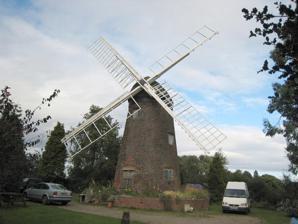
Building: Balsall Common Mill, Berkswell
Country: United Kingdom
Year built: 1826
Windmill in the West Midlands, England Berkswell Windmill Berkswell Windmill Location within West Midlands county General information Architectural style Windmill Town or city Balsall Common , West Midlands Country England Coordinates 52°22′51″N 1°38′08″W / 52.380768°N 1.635434°W / 52.380768; -1.635434 Construction started 1826 Technical details Structural system Brick tower, boat cap Berkswell windmill is a four-sailed tower mill constructed in 1826 on the site of a former post mill , in the village of Balsall Common , in the parish of Berkswell , in the Metropolitan Borough of Solihull , West Midlands . The windmill is built in  brick with a wooden boat shaped cap, and is turned into the wind by an endless chain winding mechanism. It was historically used to grind flour and animal feeds, and in 1927 the milling wheels were adapted to run via a diesel engine, not reliant upon the variable nature of the wind. The mill was finally closed in 1948, after the last miller John Hammond died. The windmill is a grade II Star  listed building and a scheduled monument . It is in private ownership. It is currently closed as it is undergoing extensive repairs and maintenance.( REF:  Friends of the Berkswell Windmill). It was formerly restored between 1973 and 1975, by the Millwright Derek Ogden, for its then owners George and Betty Field, and was complete, with sails and all internal machinery and tools for making flour and animal feed. However, after the death of the owner the windmill again fell into some disrepair until purchased by the current owner in 2006.  It is currently undergoing further extensive restoration work. The refurbishment work includes work to the perimeter wall, tower, cap and new sails. (ref: Friends of the Berkswell Windmill) References